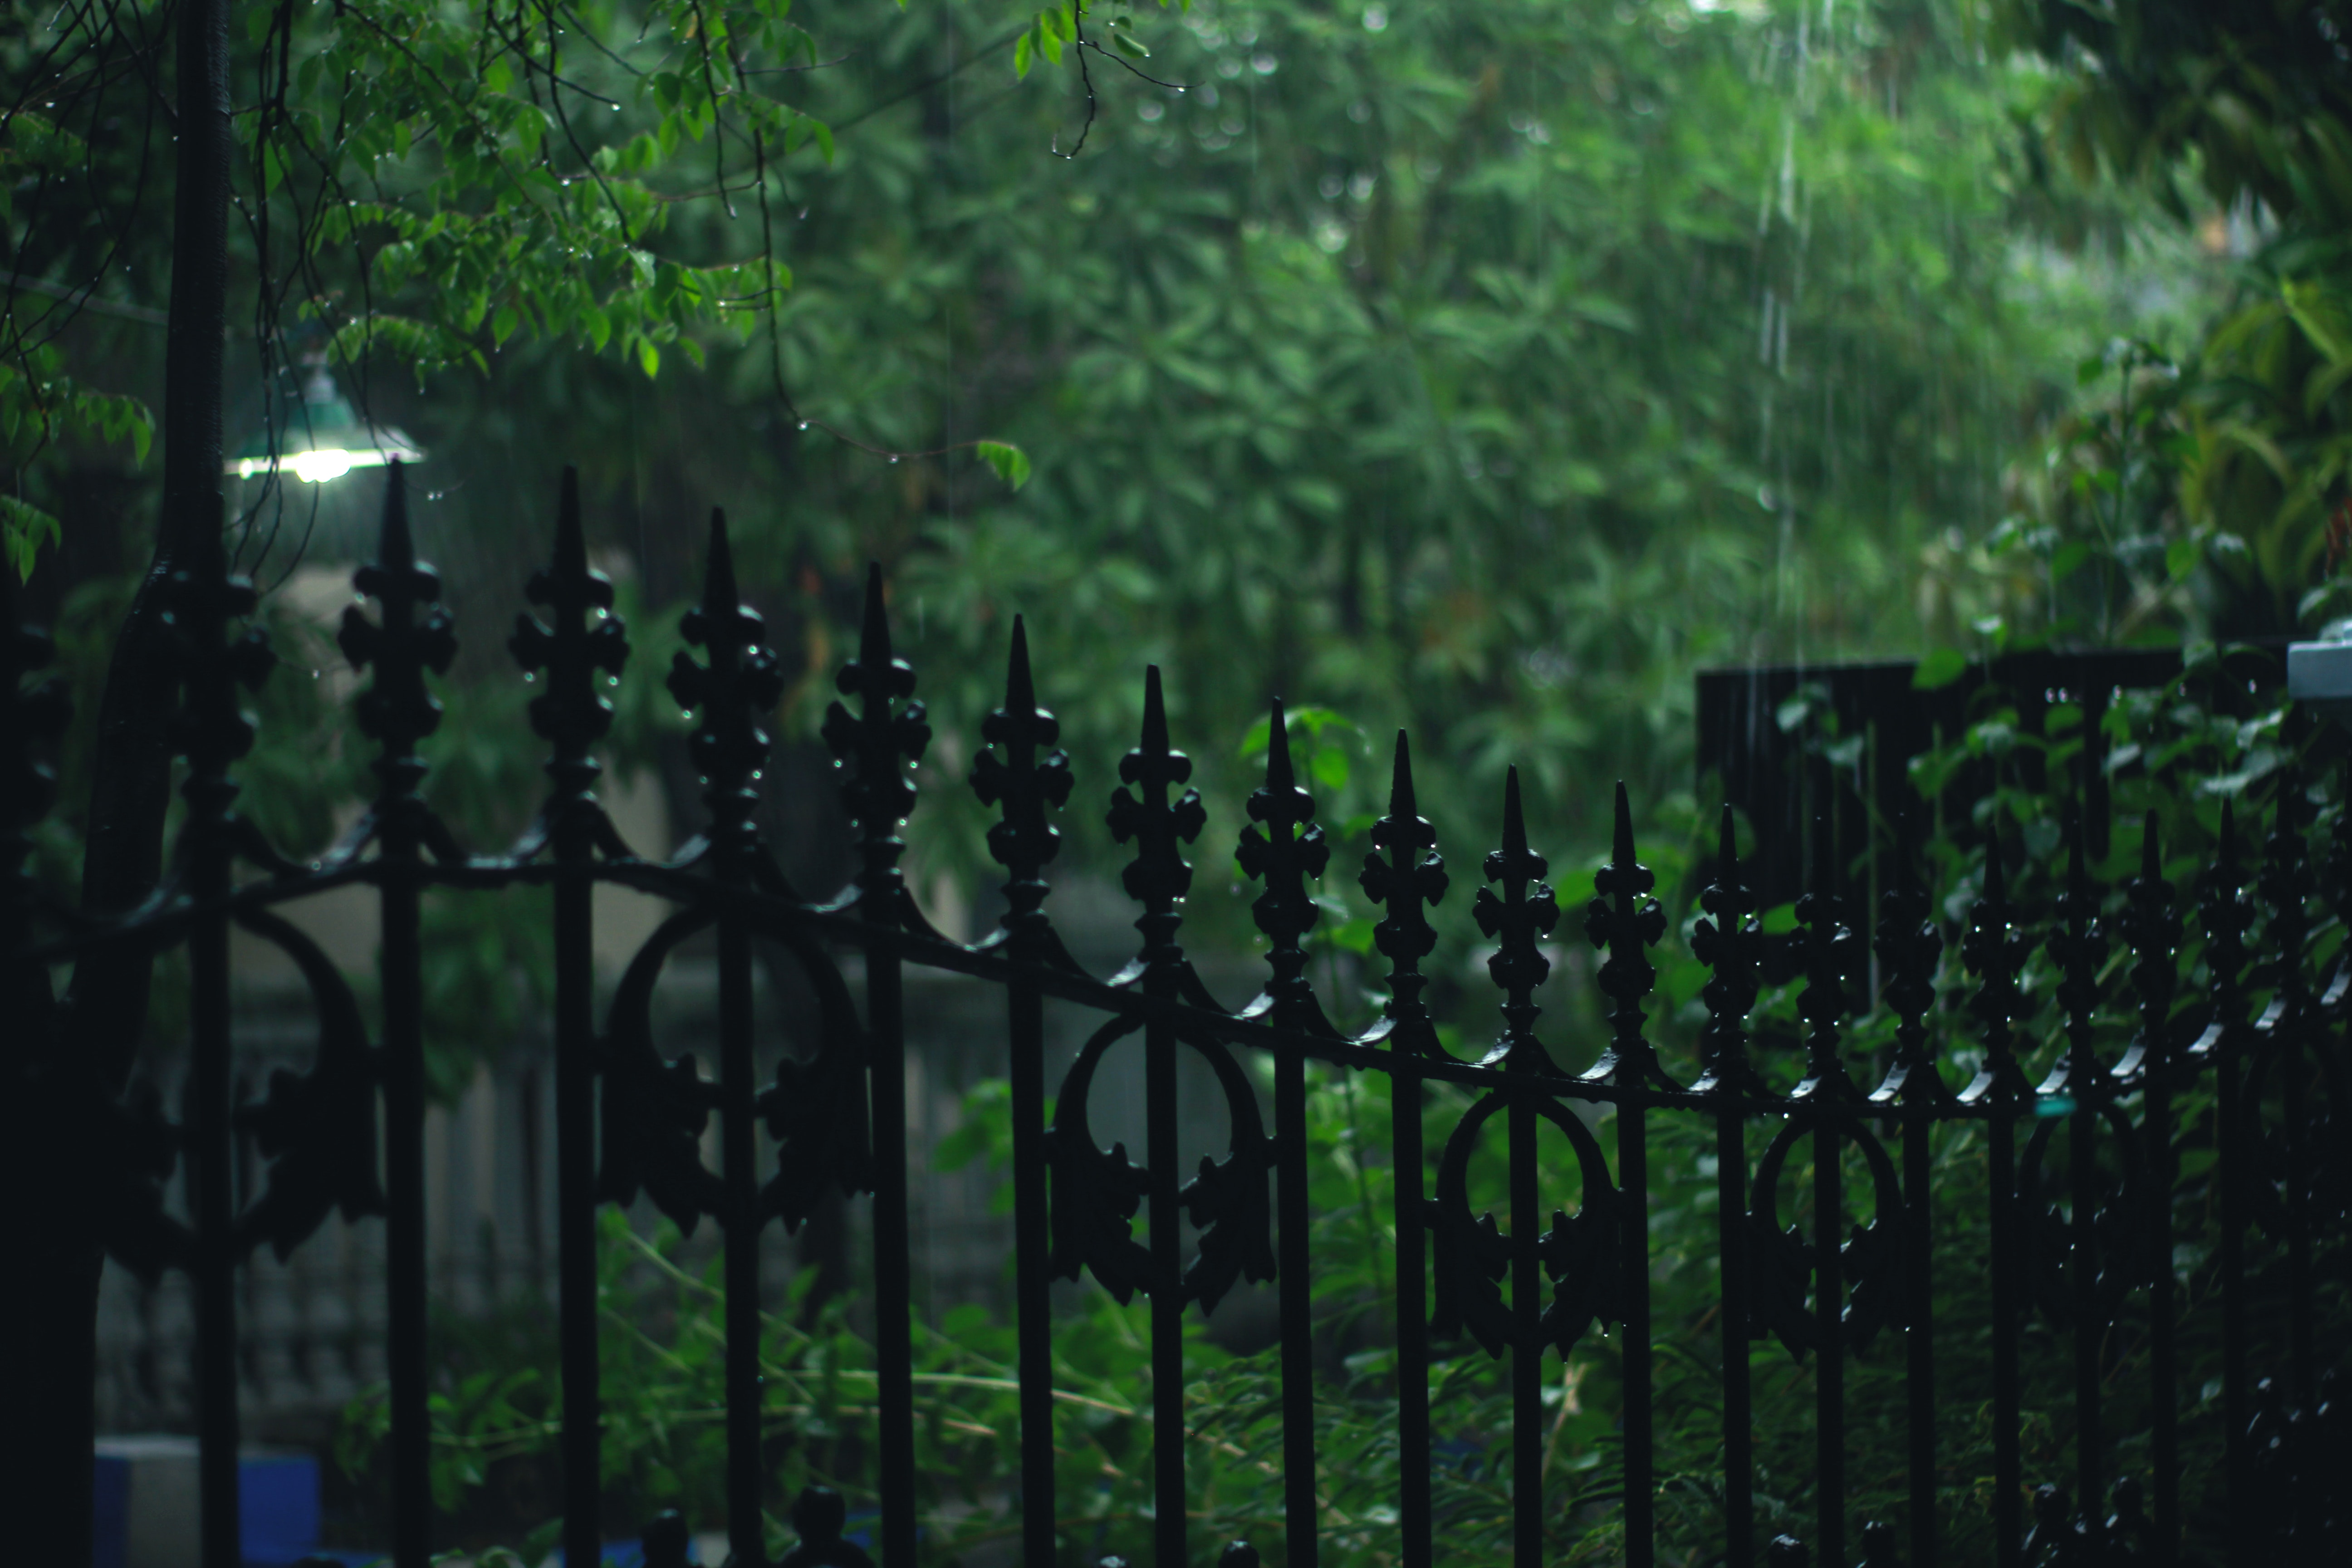
green, nature, vegetation, iron, natural environment, fence, metal, forest, biome, jungle, woodland, tree, water, leaf, rainforest, sunlight, grass, home fencing, plant, old growth forest, outdoor structure, shrub, temperate coniferous forest, vascular plant, landscape, yard, picket fence, backyard, valdivian temperate rain forest, grove